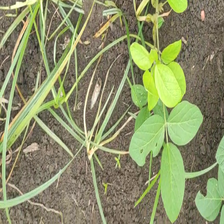
Weed species: Lavhala_(Cyperus_Rotundus)